Burning Cane

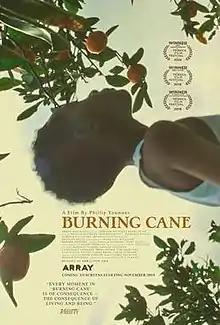
Theatrical release poster

Burning Cane is a 2019 American drama film written and directed by Phillip Youmans in his feature directorial debut. The film stars Wendell Pierce, Karen Kaia Livers, Dominique McClellan and Braelyn Kelly. Set in rural Louisiana, we follow Helen Wayne, a deeply religious mother, as she tries to mend both her self-destructive son and the alcoholic pastor of her church. The film was released on October 25, 2019, by Array Releasing.